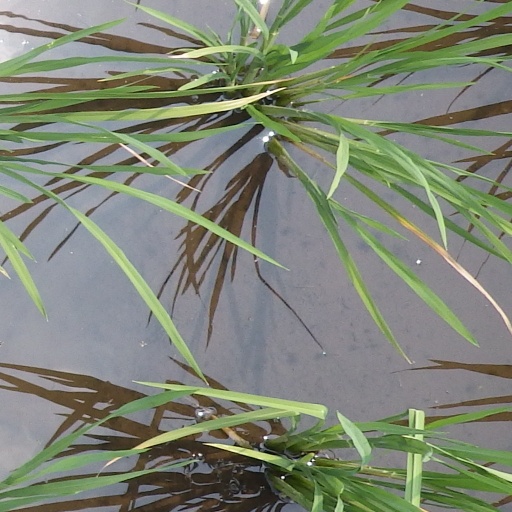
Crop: rice